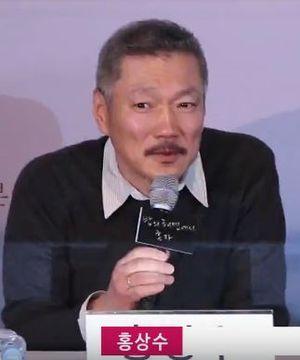
Hong Sang-soo est un réalisateur et scénariste sud-coréen, né le 25 octobre 1960 à Séoul.